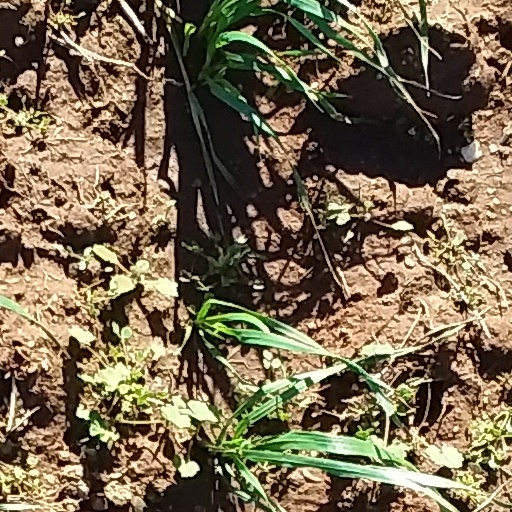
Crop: wheat